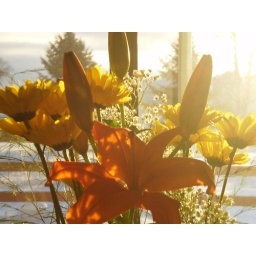
Glow of orange lillies and yellow dasies in the morning light.